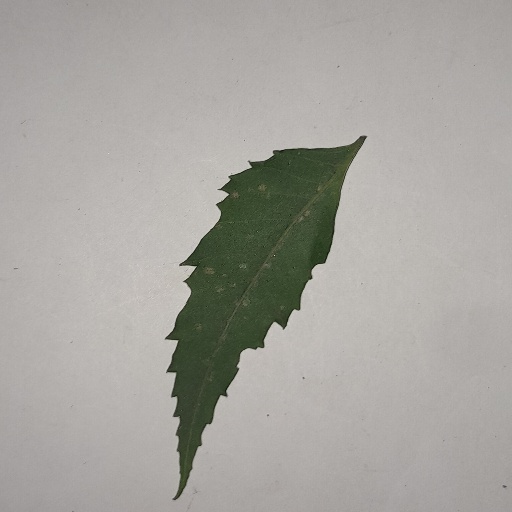
Species: Neem
Leaf condition: Powdery Mildew